American University of Barbados

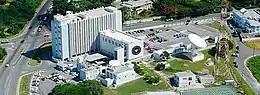
AUBMED was founded in 2011 in Bridgetown, Barbados.

The American University of Barbados School of Medicine (AUB), founded in 2011, is a private medical school with its main campus in Wildey, Barbados. When it opened in January 2012, it was the first offshore private medical school in Barbados, started as a branch of Era's Lucknow Medical College and Hospital, based in Lucknow, India.